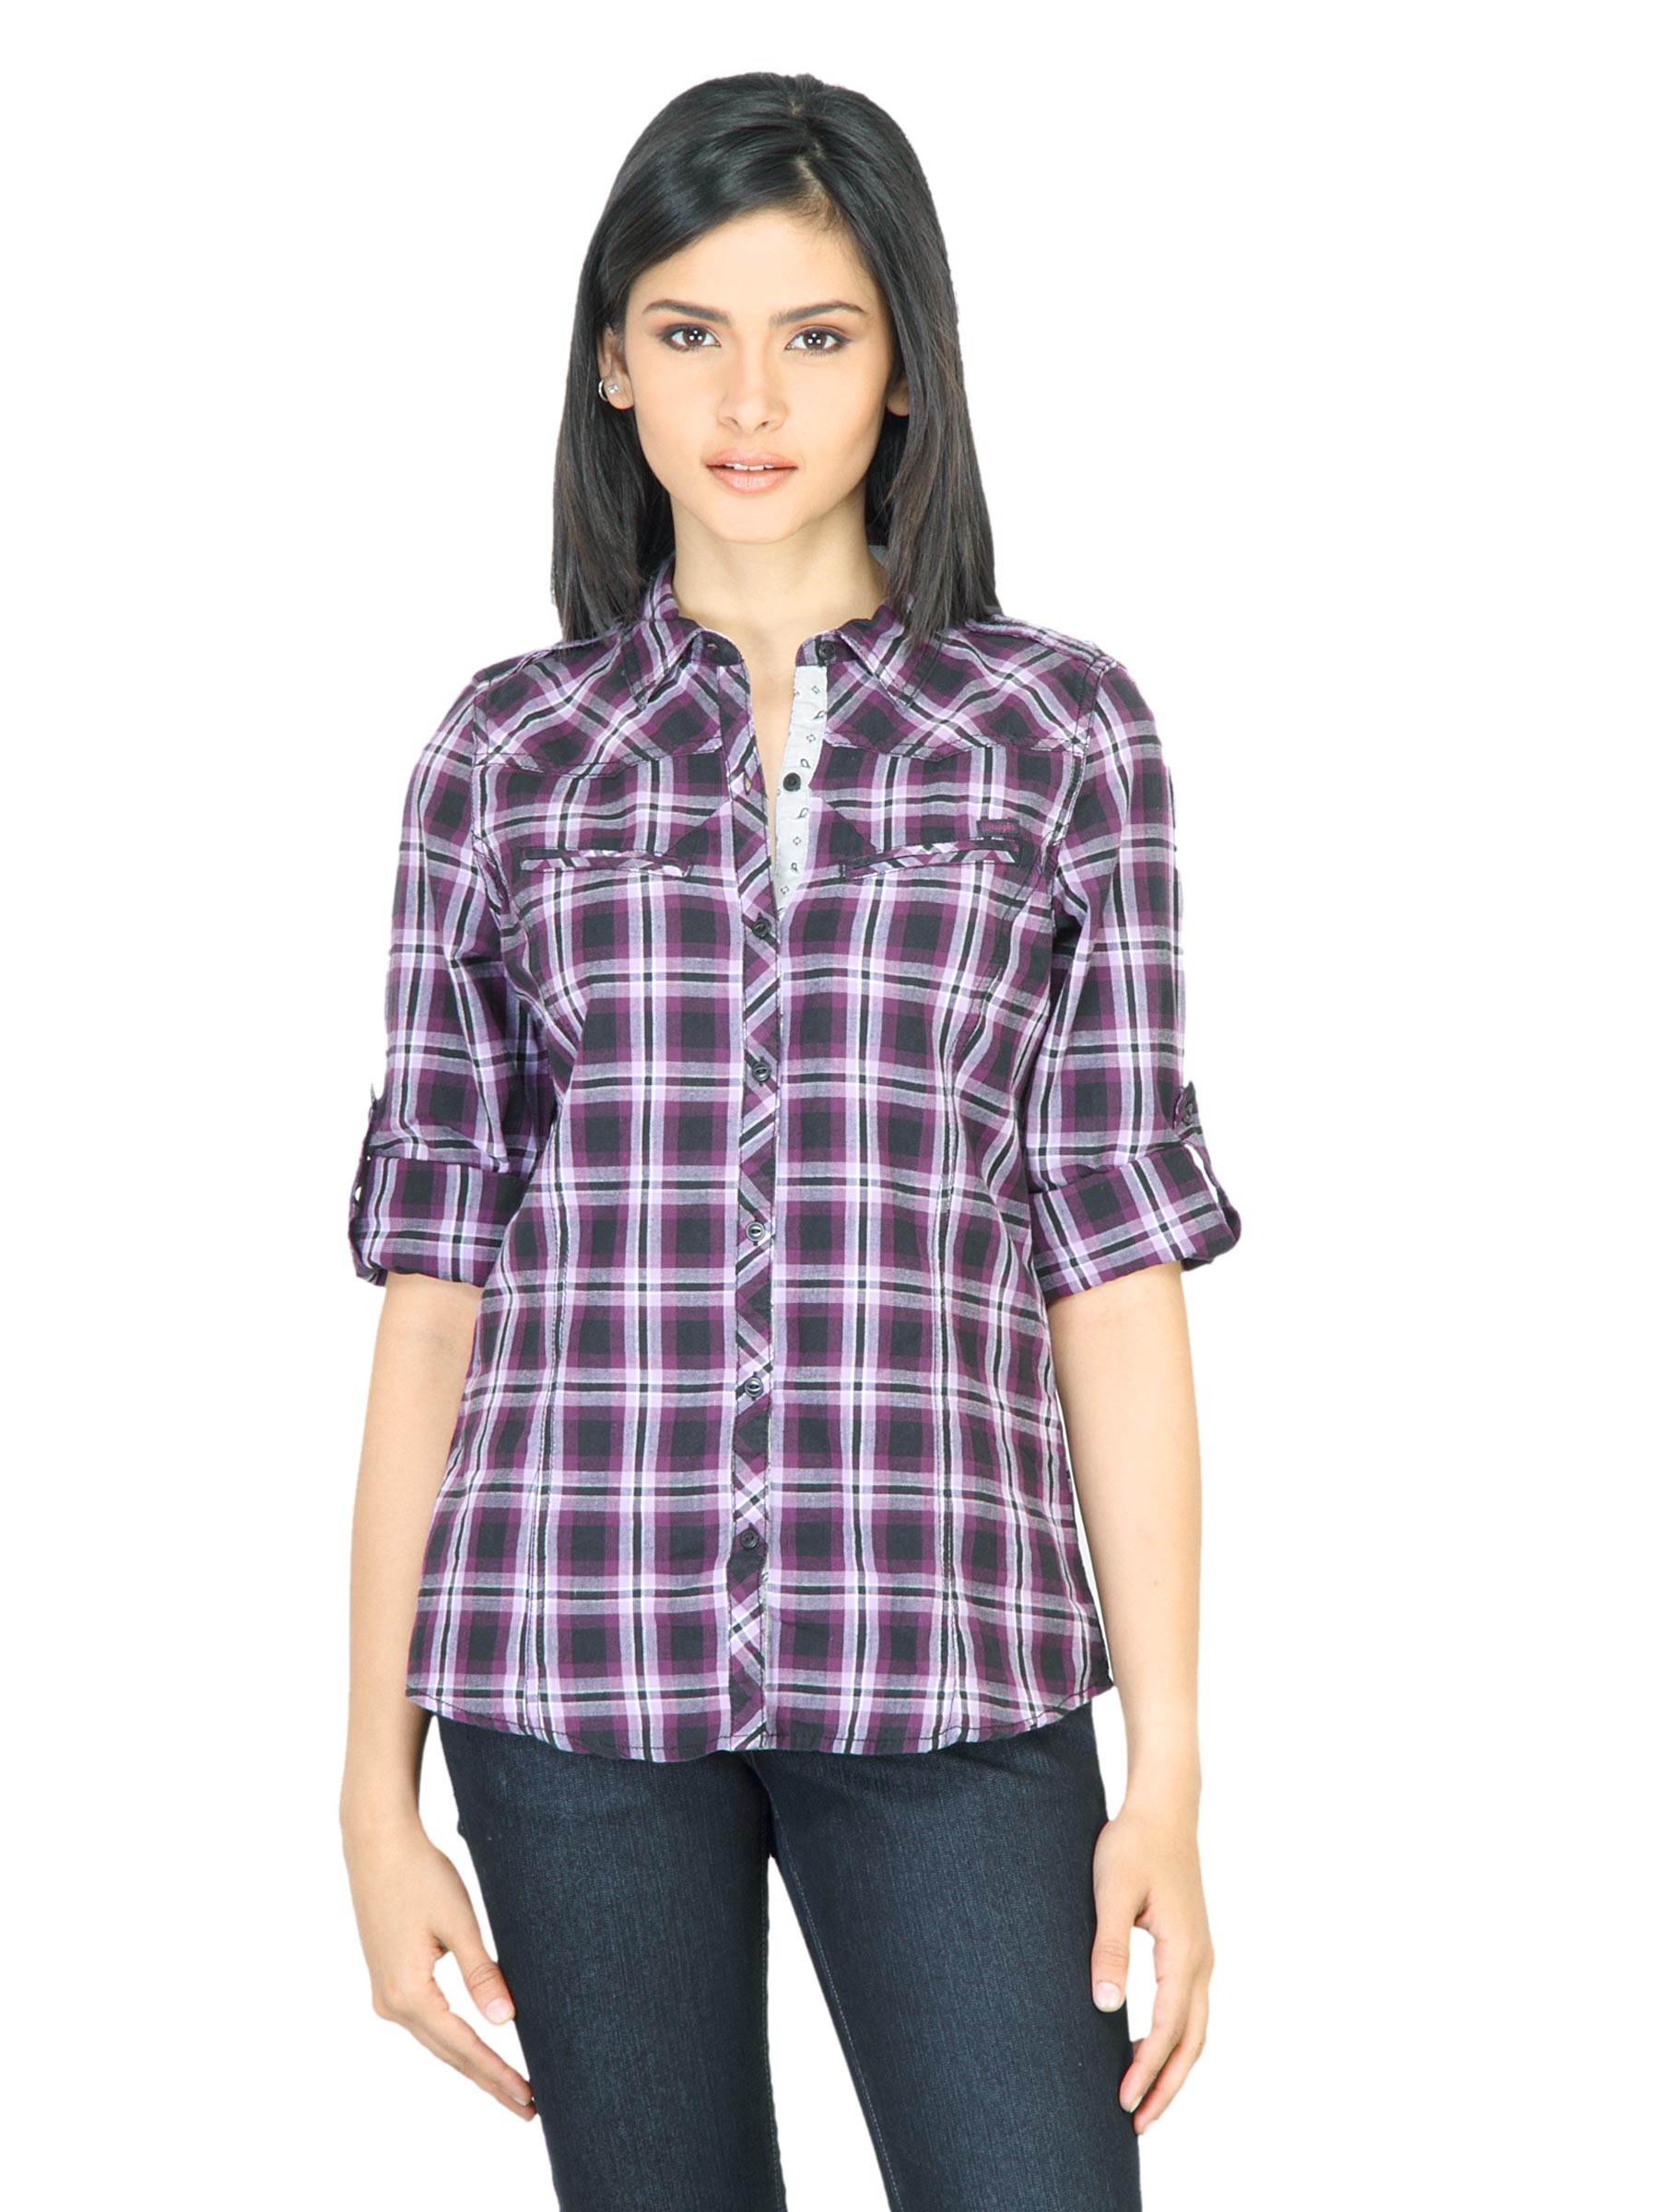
Wrangler Women Yoke Purple Shirt
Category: Apparel / Topwear / Shirts
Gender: Women
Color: Purple
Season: Fall 2011
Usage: Casual